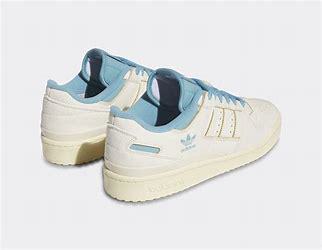
Brand: adidas
Model: originals Adidas Originals Forum 84